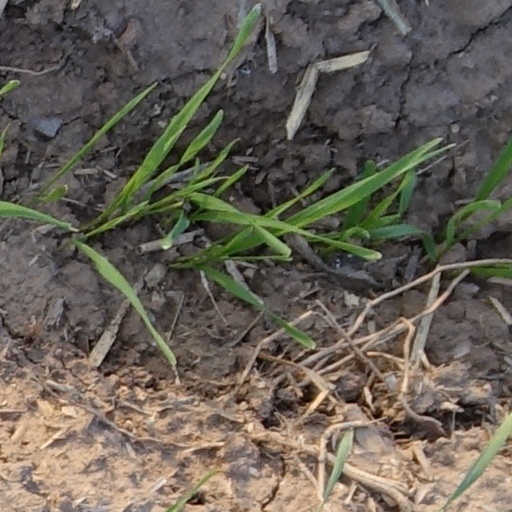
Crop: wheat